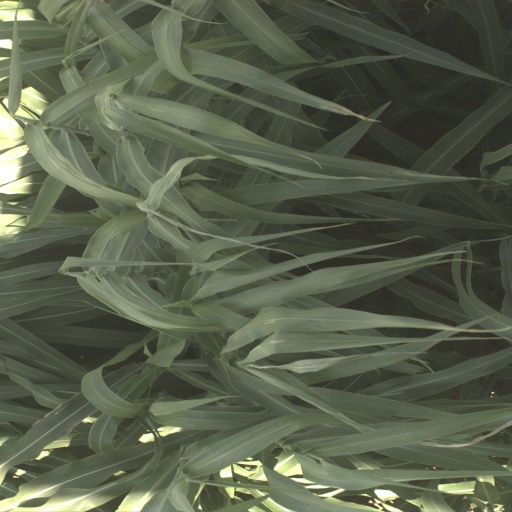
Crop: sorghum